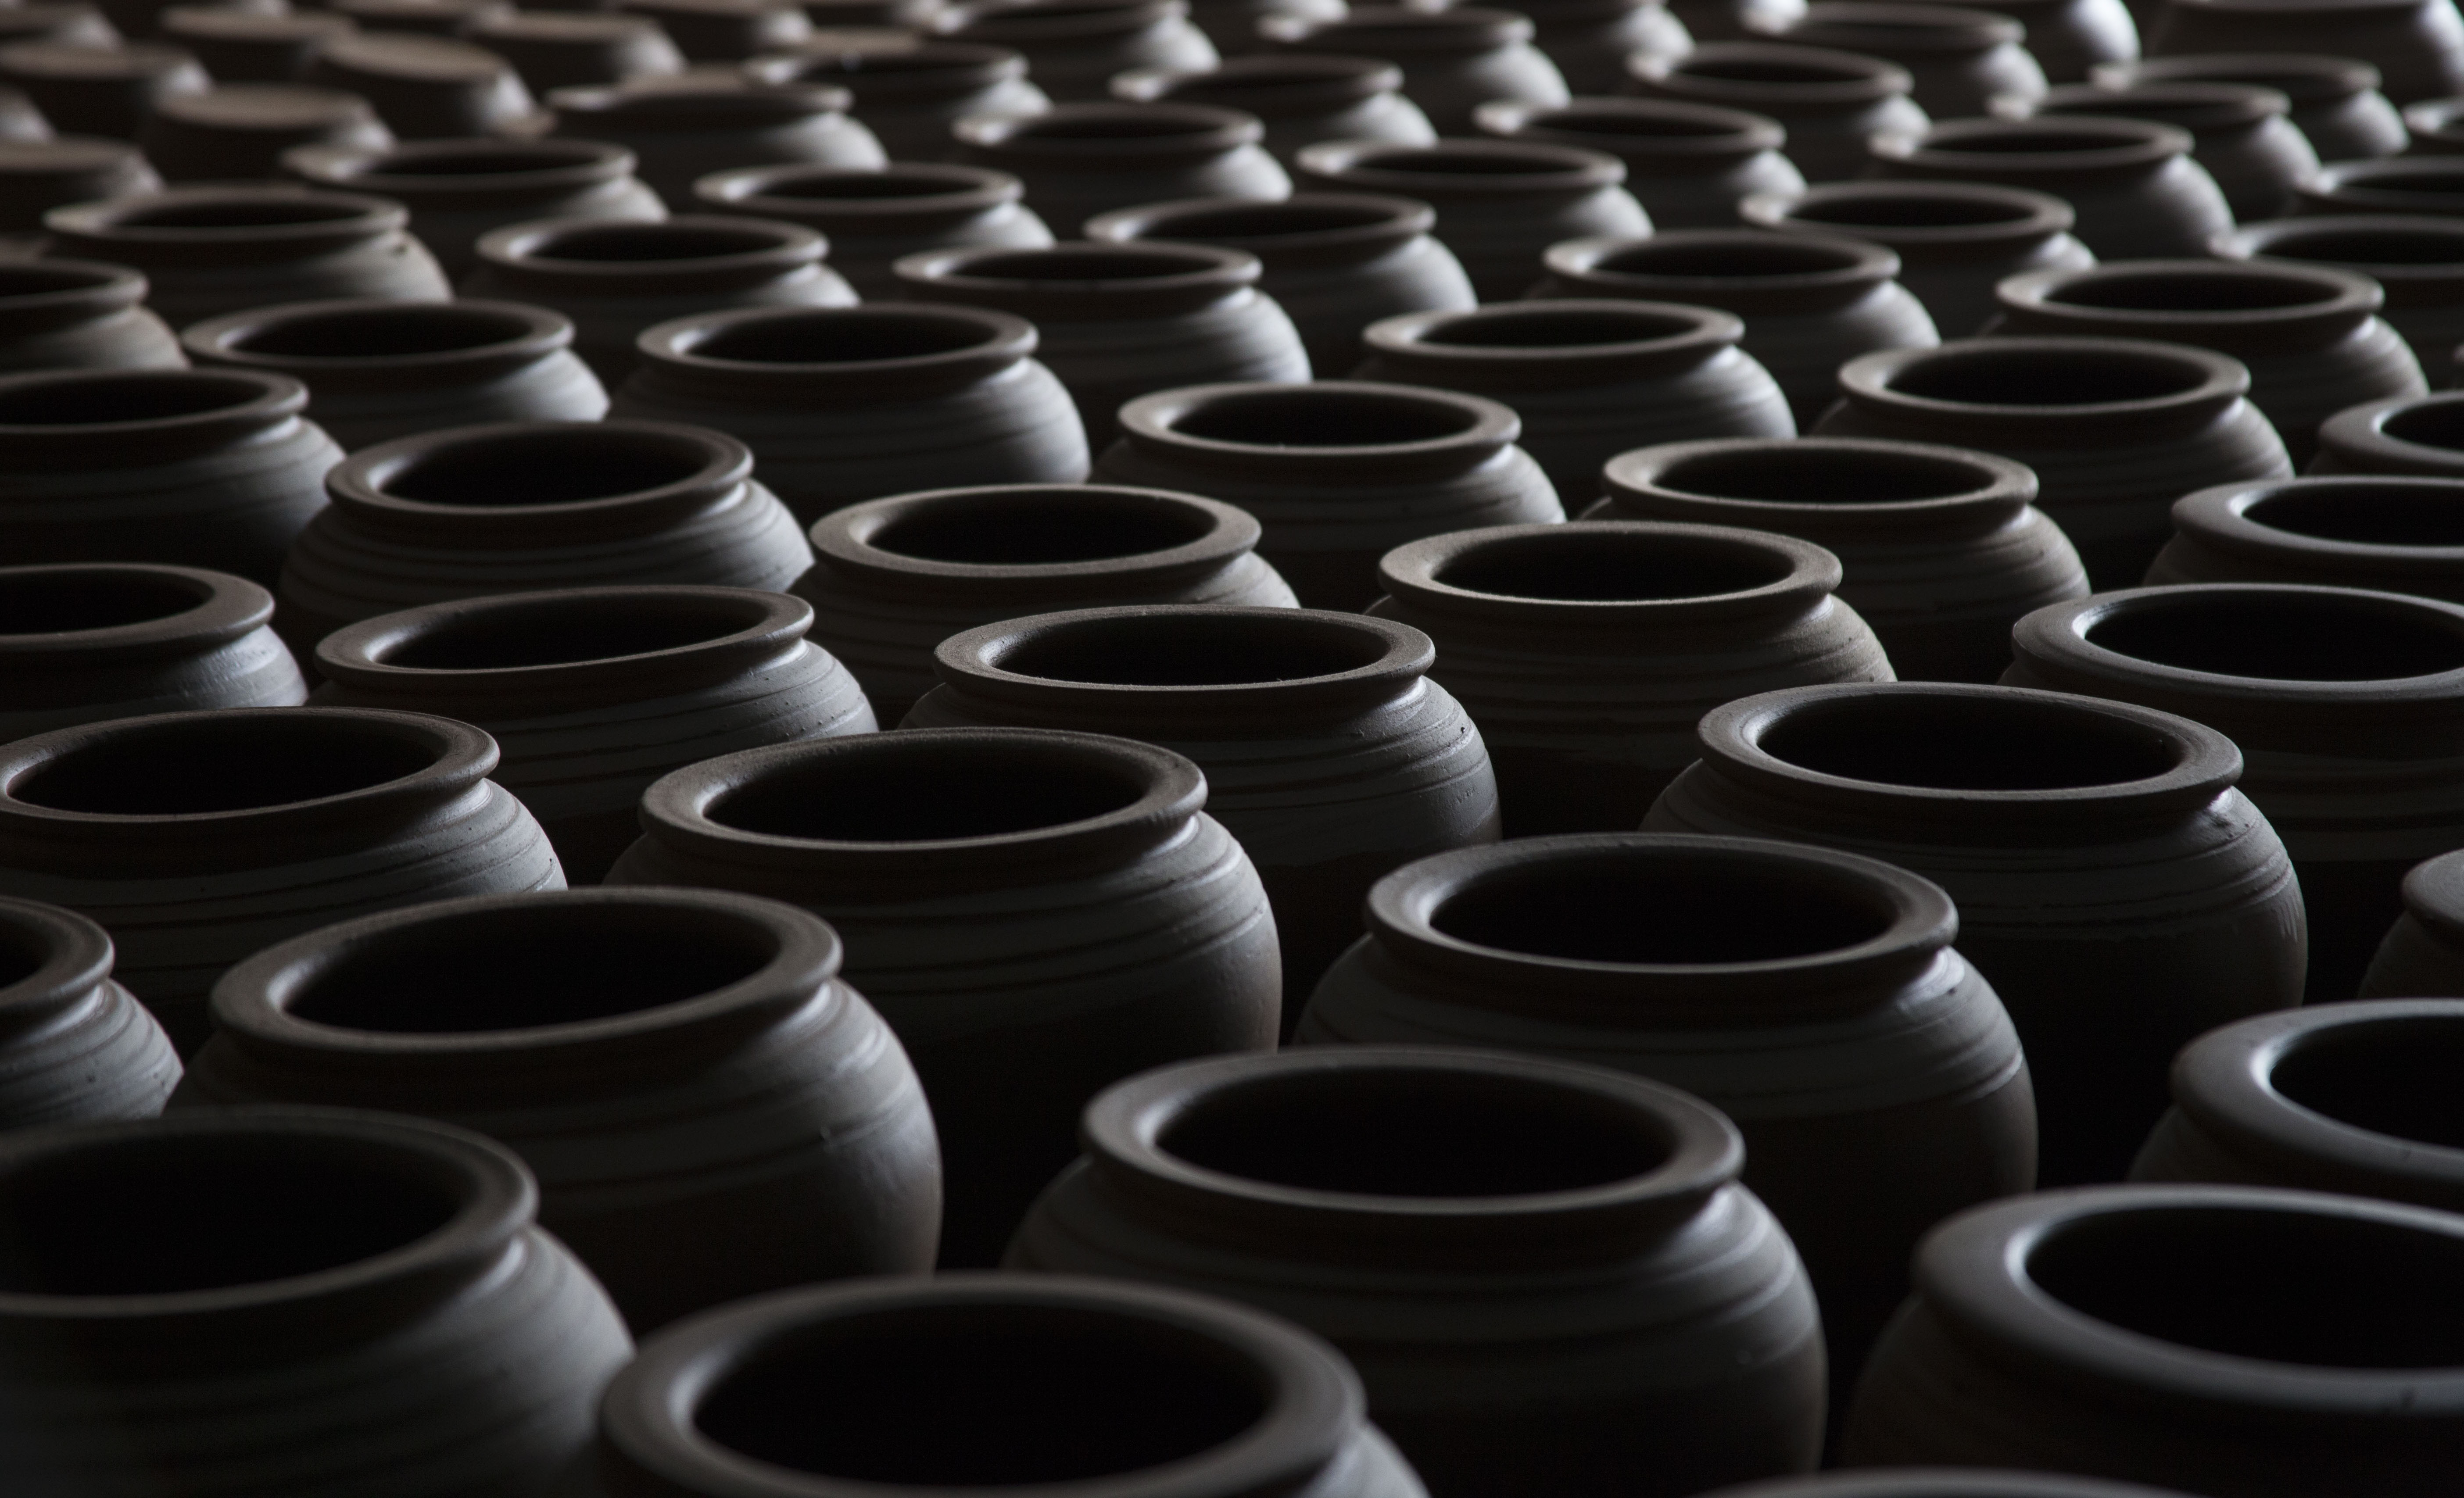
pots, gray, dark, handmade, dim, light, product, material, pottery, synthetic rubber, ceramic, cup